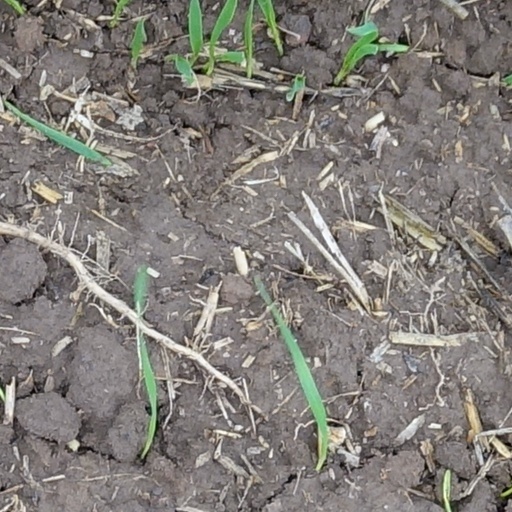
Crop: wheat